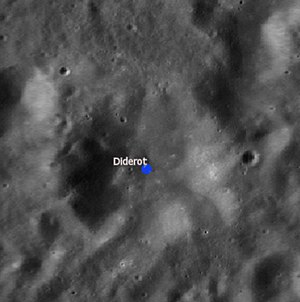
Diderot (månekrater)
Diderot er et lille nedslagskrater på Månen. Det befinder sig på Månens bagside og er opkaldt efter den franske filosof Denis Diderot.